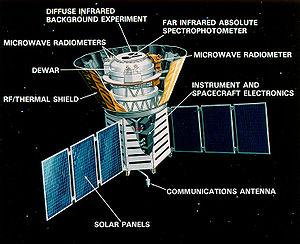
Le satellite Cosmic Background Explorer est lancé en 1989 pour procéder à l'étude du fond diffus cosmologique, le rayonnement électromagnétique issu de la phase dense et chaude de l'Univers primordial. Il est émis environ 380 000 ans après le Big Bang. Le modèle standard de la cosmologie prédit que ce rayonnement doit présenter un spectre électromagnétique de corps noir et ce rayonnement ne doit pas être parfaitement uniforme, mais fonction de la direction d'observation. En 1989, ni la forme exacte de corps noir du fond diffus cosmologique, ni la présence de ces fluctuations de température ne sont détectées. La mission remplit ces deux objectifs, dont l'importance est reconnue en 2006 par l'attribution du prix Nobel de physique à John C. Mather et George Fitzgerald Smoot, responsables des deux instruments qui permettent les mesures.